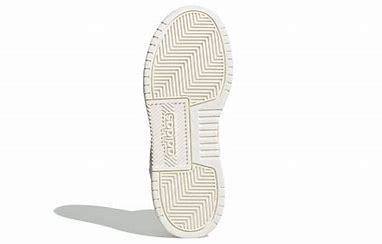
Brand: adidas
Model: NEO Entrap Skate